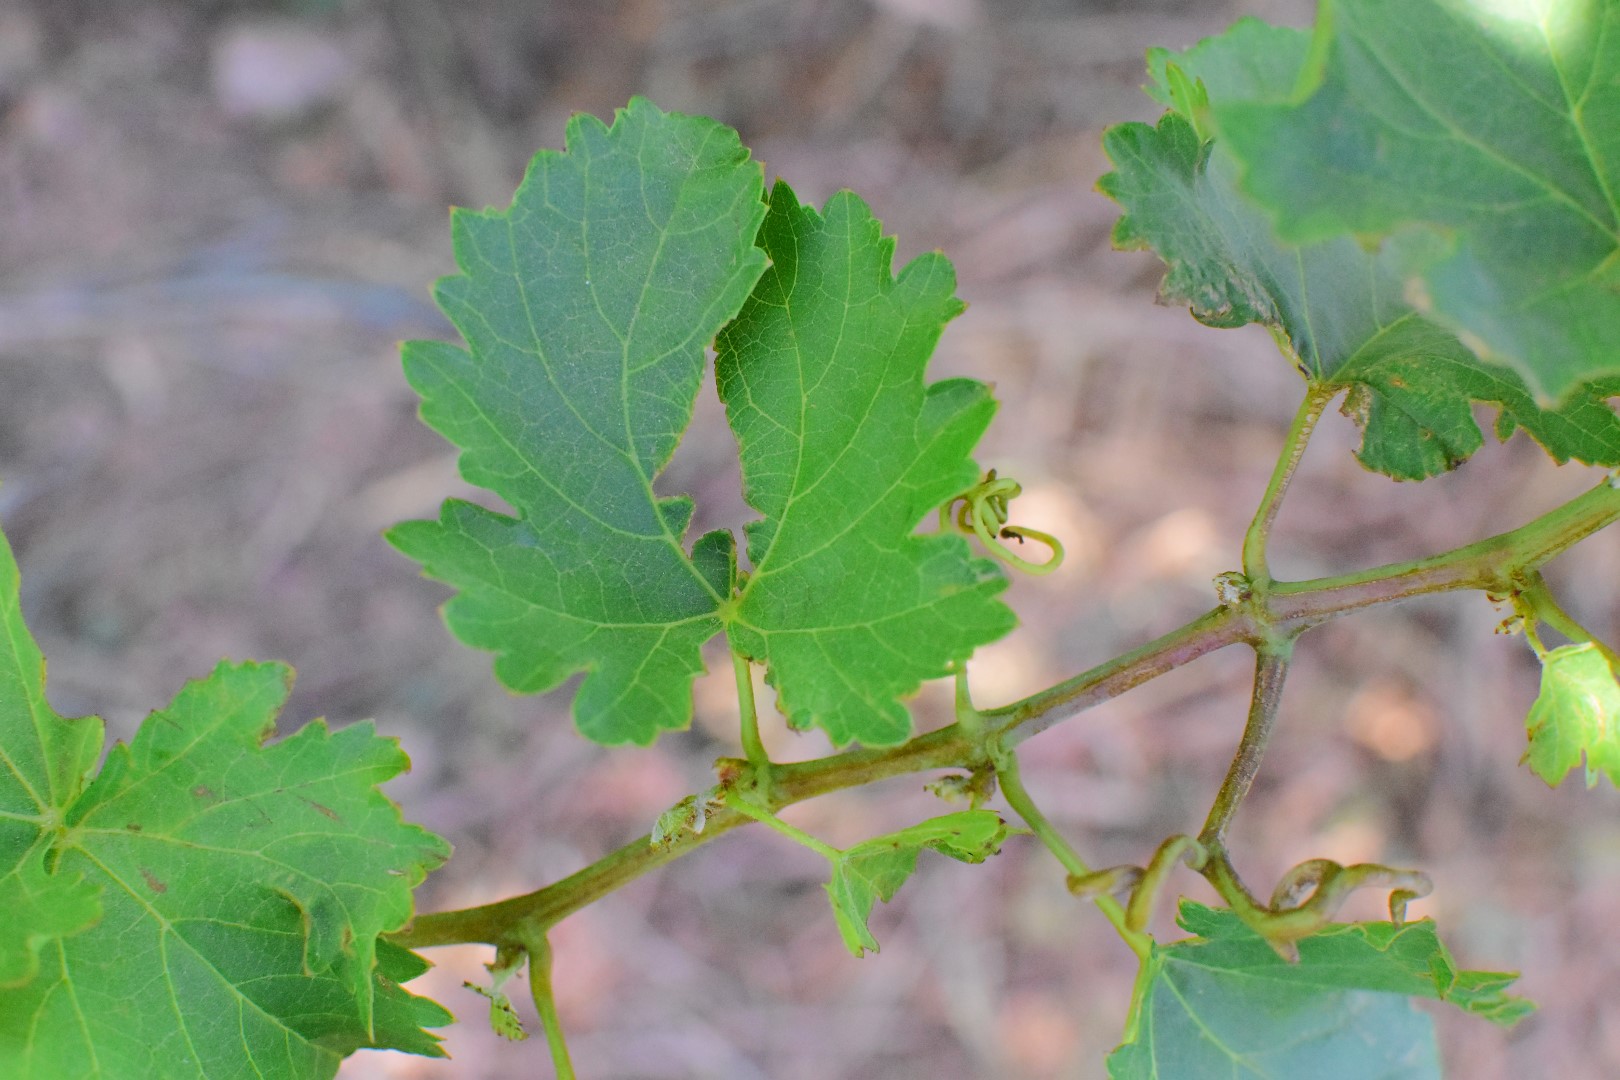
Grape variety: Deas Al-Annz